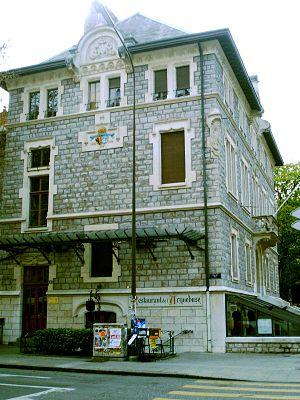
Hôtel de l'Arquebuse à Genève (Suisse)
Les Exercices de l'Arquebuse et de la Navigation est une société de tir sportif fondée en 1856 à Genève.